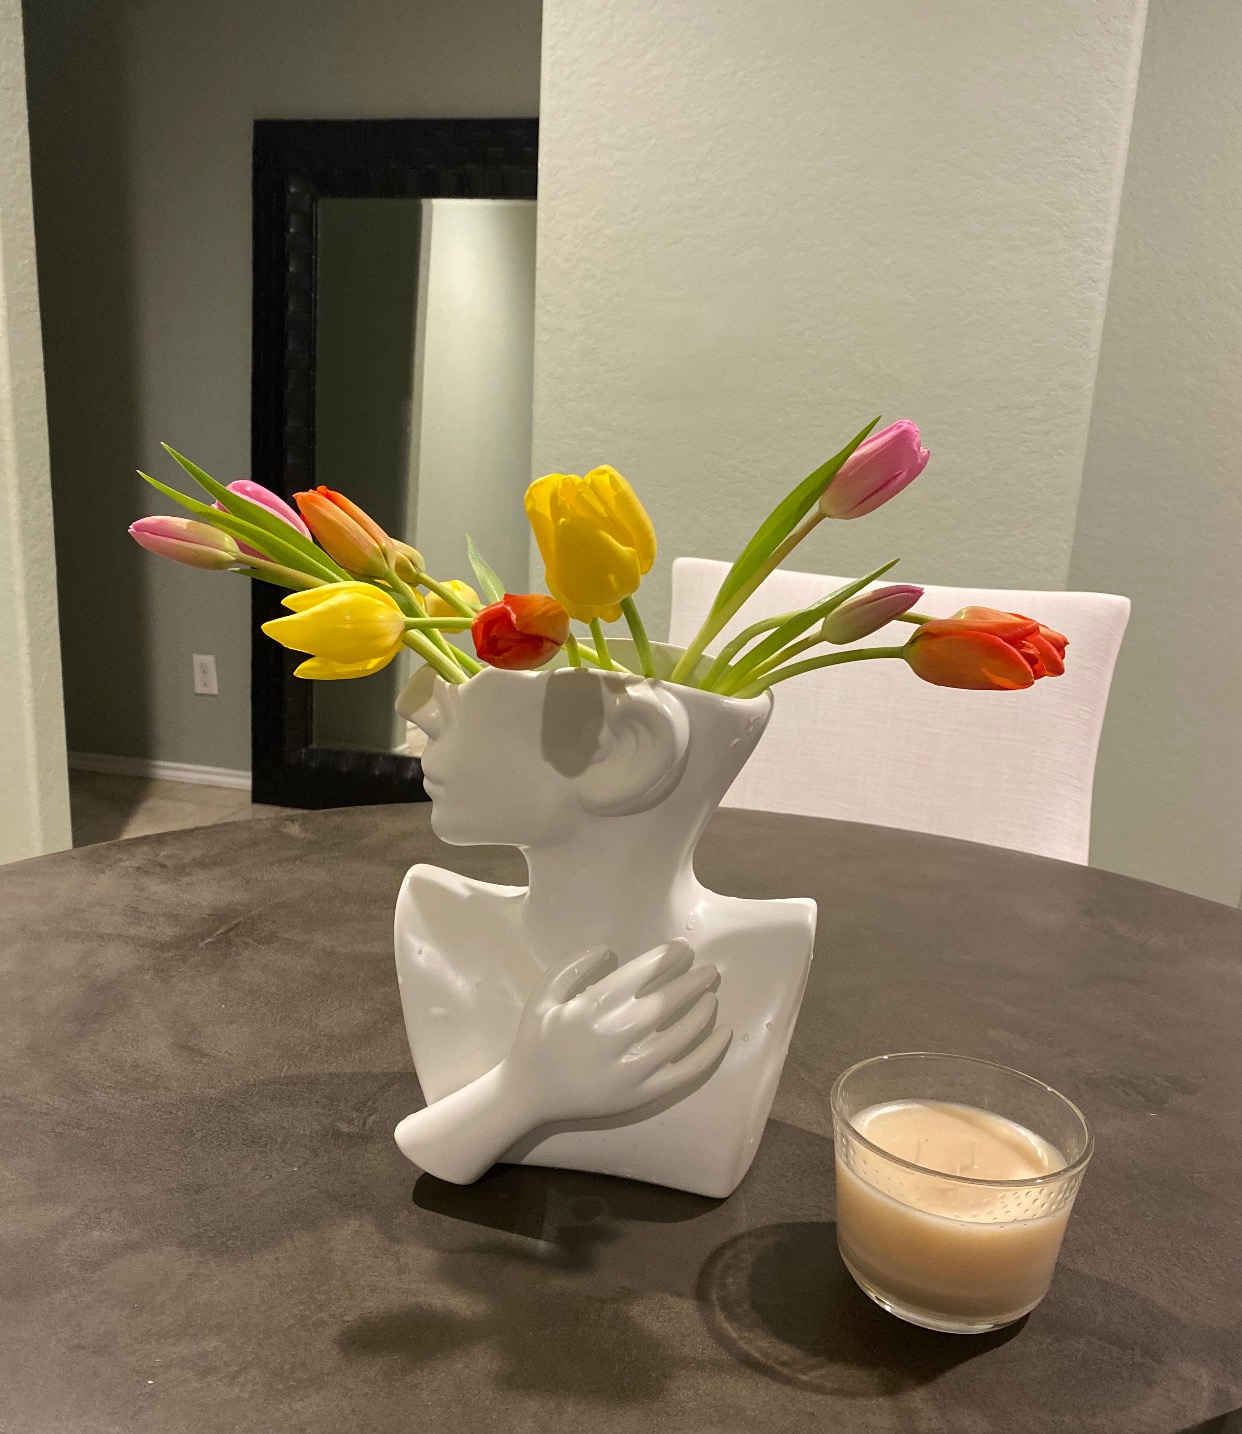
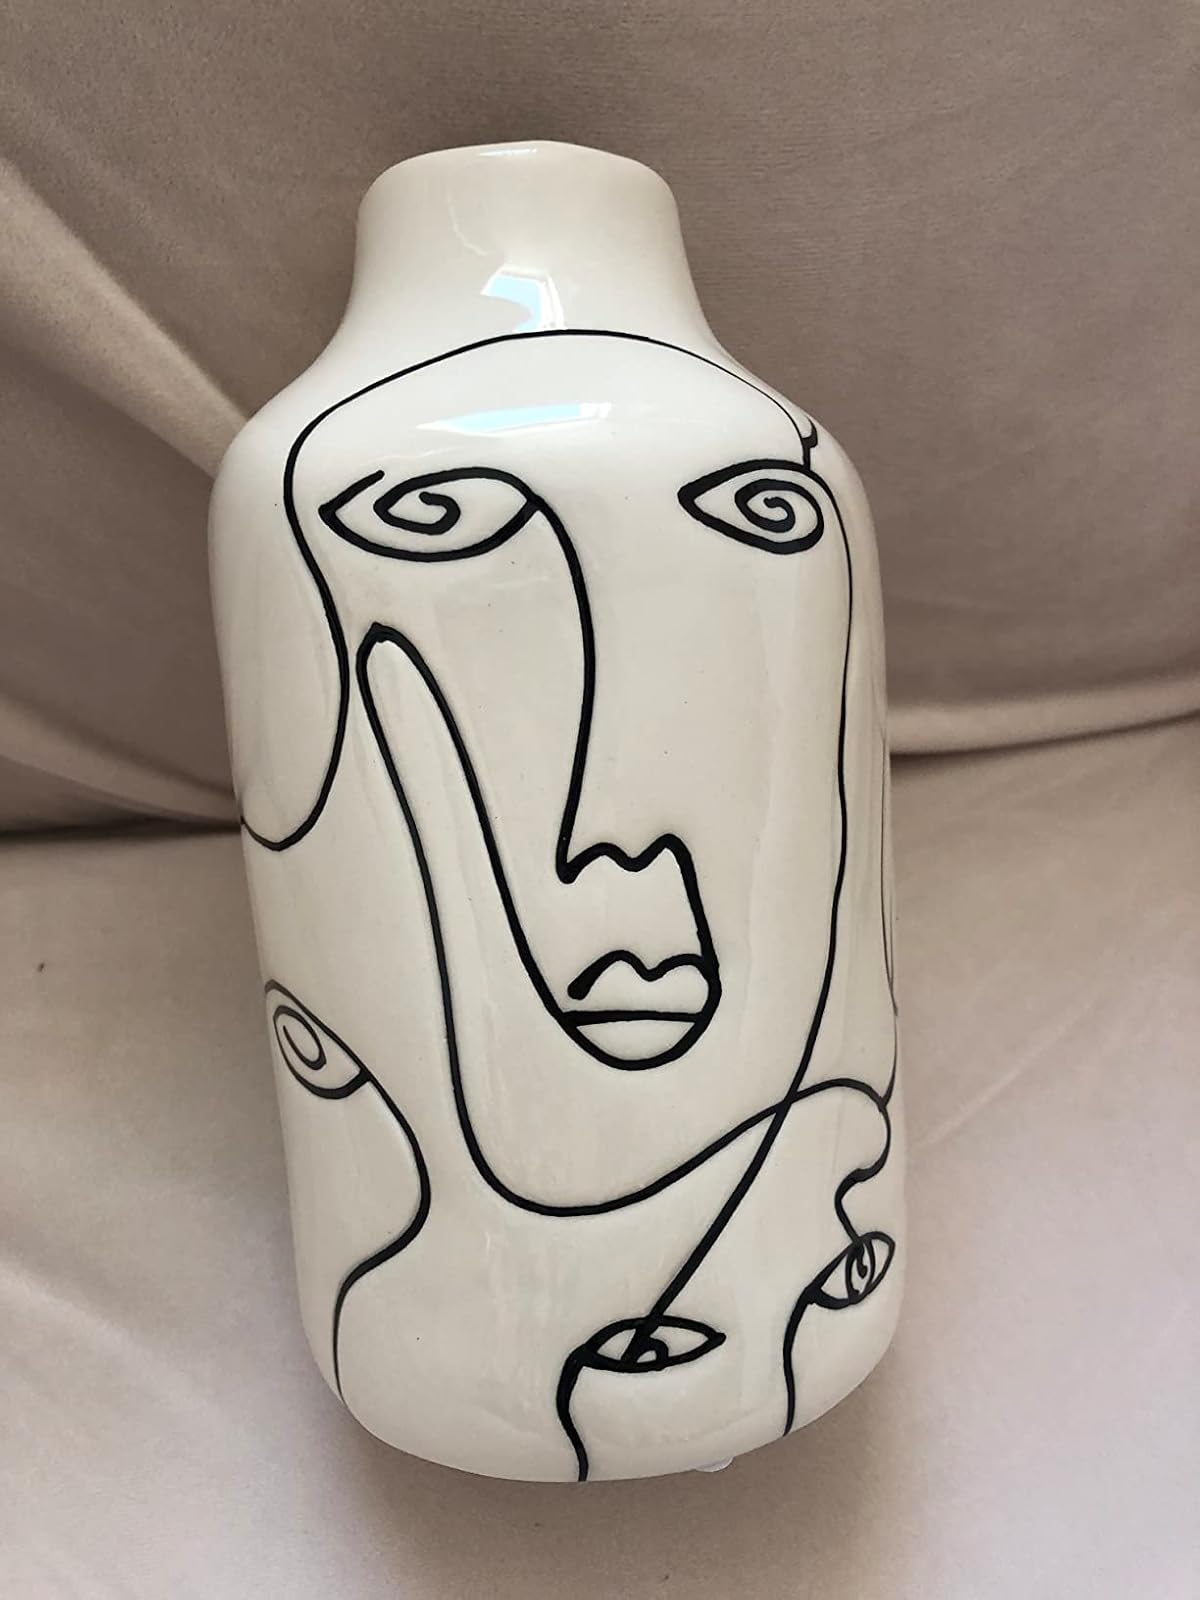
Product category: vase
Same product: no